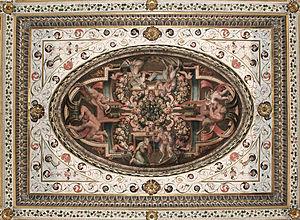
Le château d’Este, appelé aussi château de Saint Michel, est le monument le plus important de Ferrare, un édifice en briques à plan carré doté de quatre tours défensives, situé en plein centre-ville.